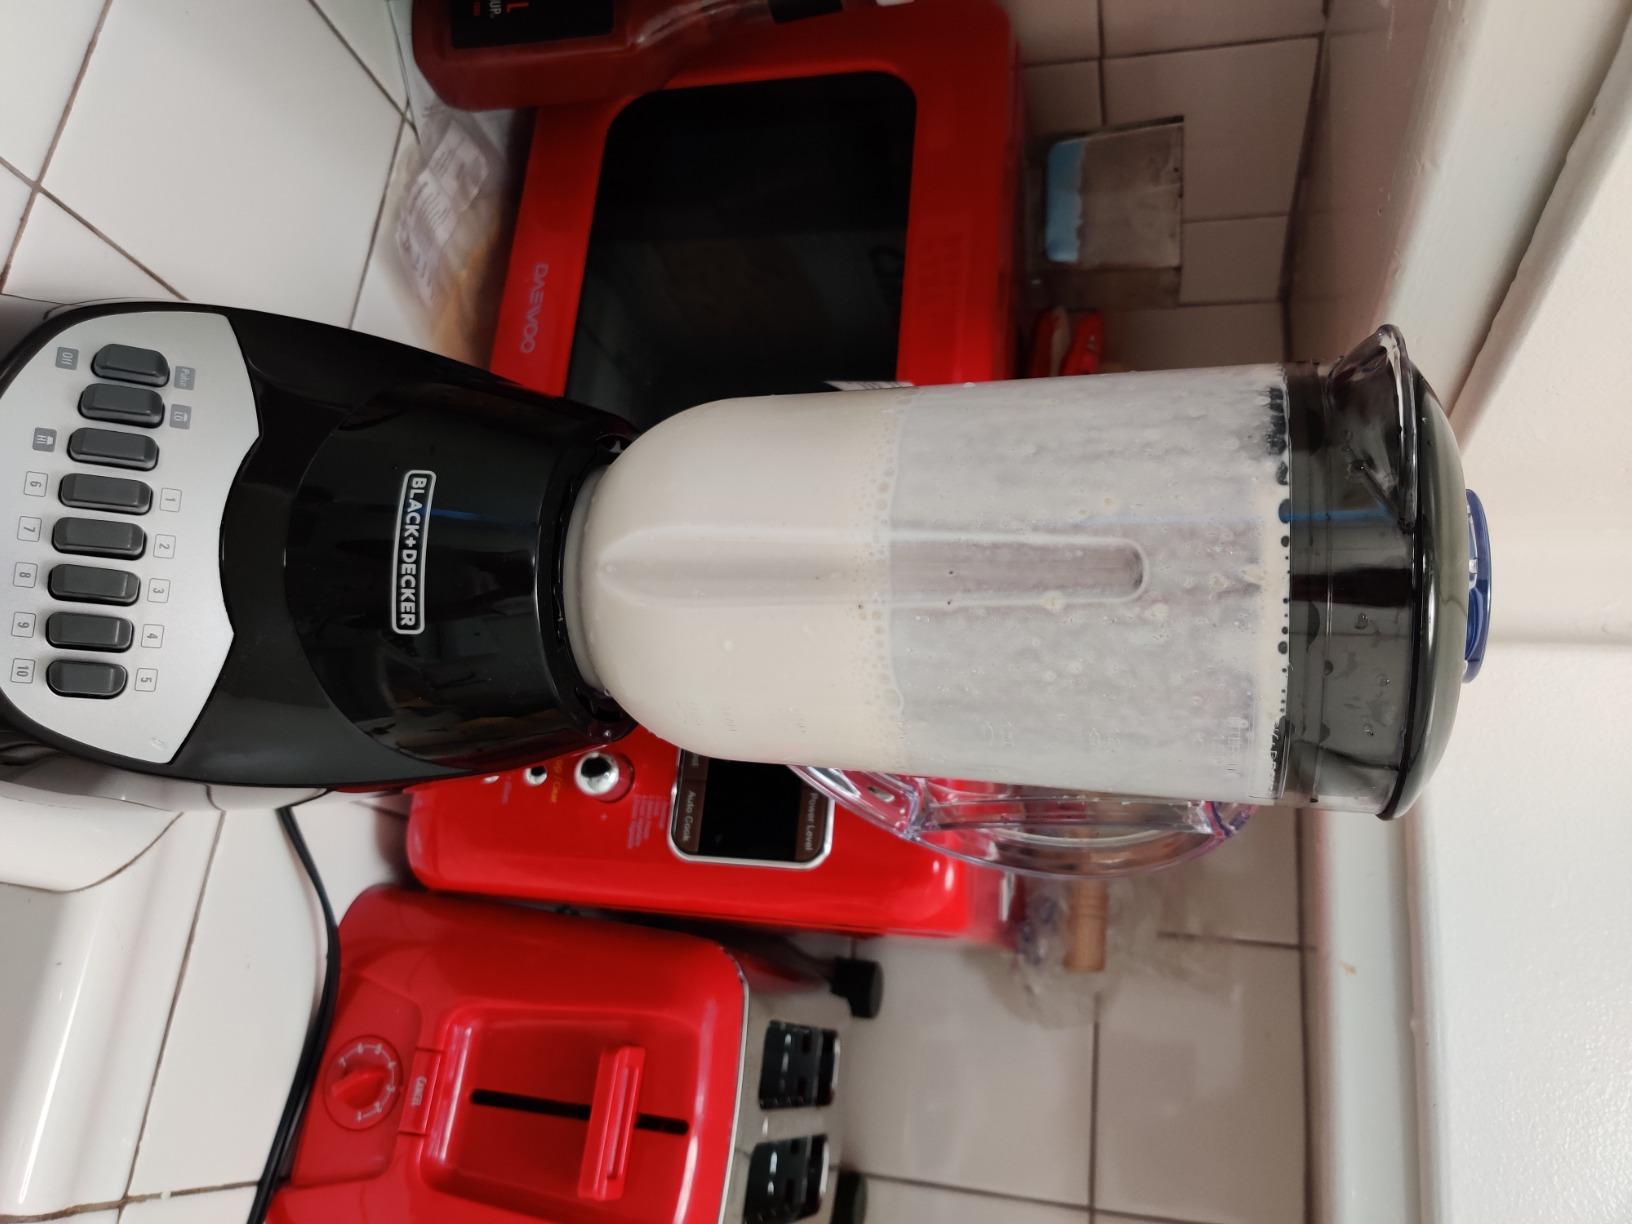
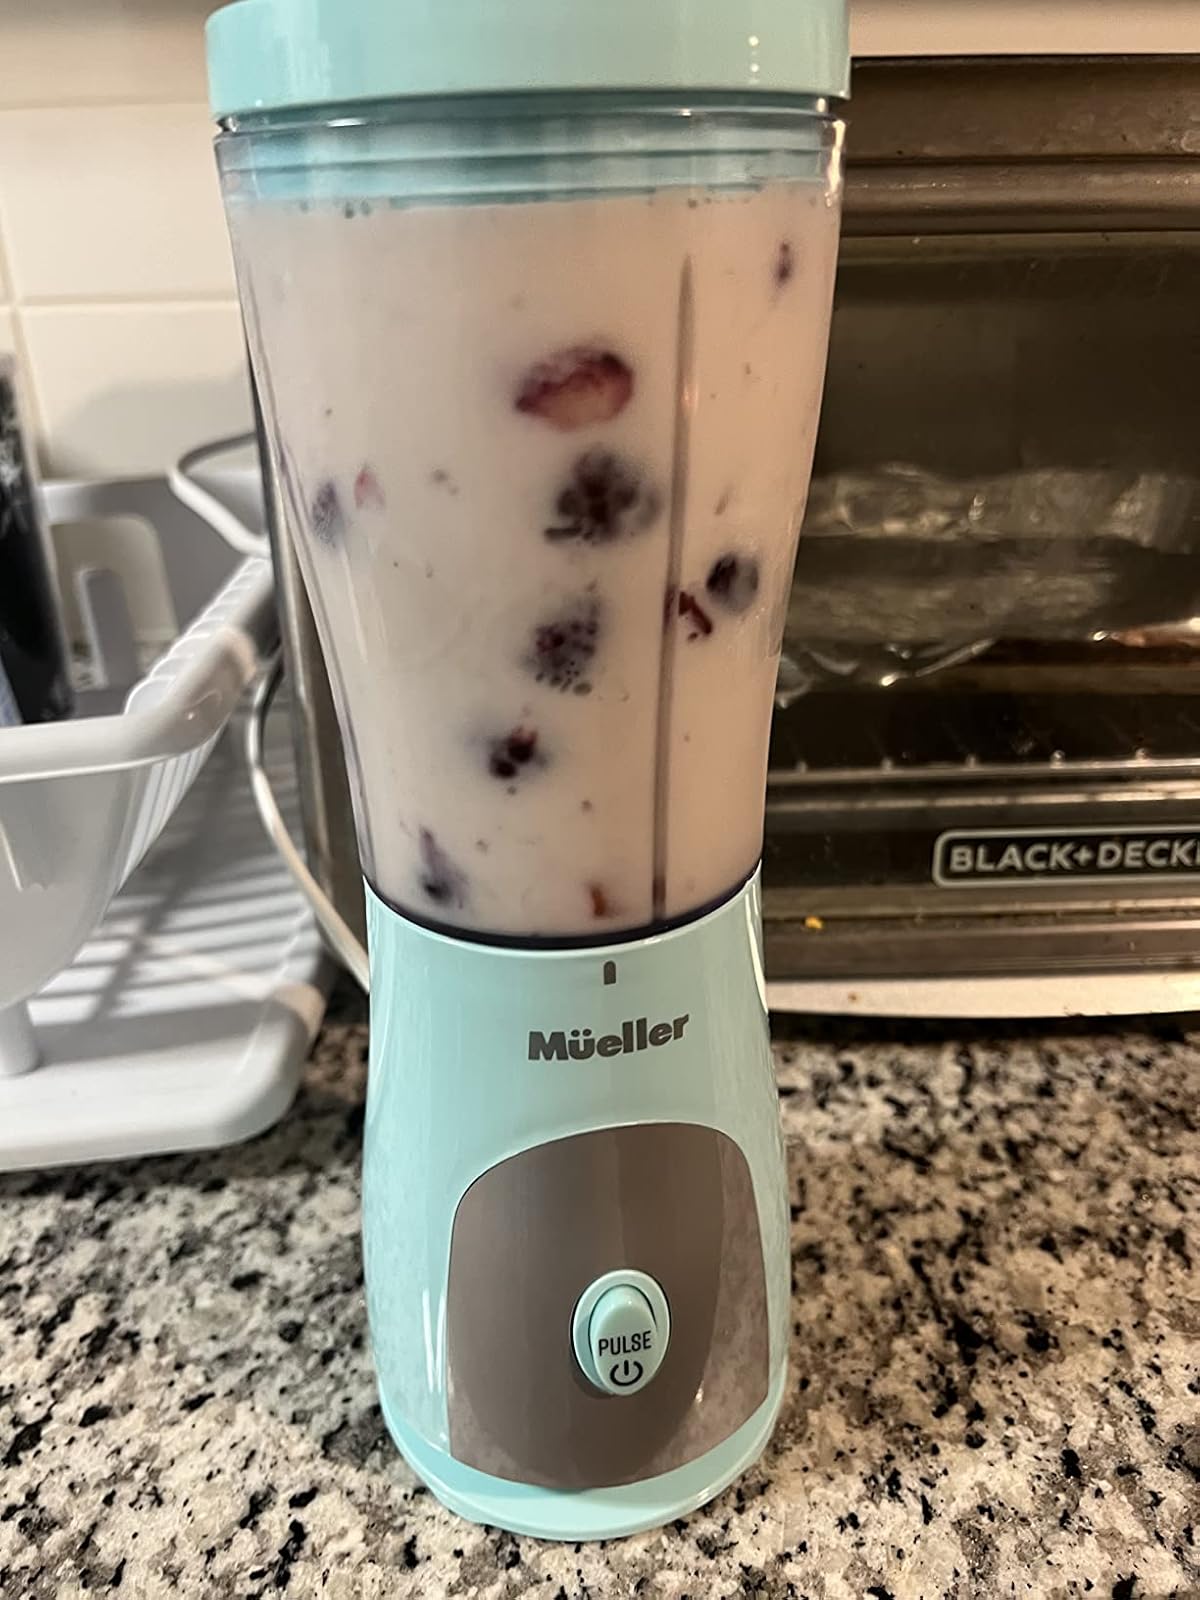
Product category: items_blender
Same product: no